Anglican Diocese of Ballarat

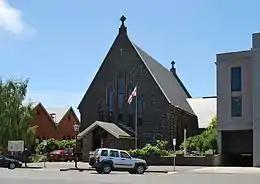
Cathedral of Christ the King, Ballarat

Work finally began in 1903, when a tender of £3,624 was accepted for completion of the diocesan offices. New plans were submitted by the architectural firm of Smart, Tappin and Peebles, with work resuming between 1903 and 1908, before it finally stalled. Bluestone for the chapter house was quarried at Redan, and Waurn Ponds stone was used for the doors, arches and traceries. When funds ran out in 1904, and no support was forthcoming from England, the grand cathedral plan was abandoned. The portion of the plan that was erected was called the Manifold Chapter House in 1908, when the first Synod was held in the building in November 1908. It was dedicated on 10 November 1908, at a cost of £12,000.